Maria Anna Sala

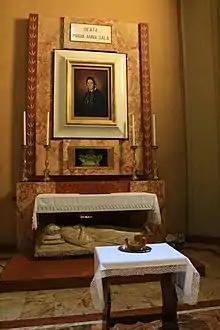
Chapel dedicated to Maria Anna Sala (and her relics) in the parish church of her hometown, Brivio

Her education was overseen at home until such time when she could attend an actual school. She commenced her formal studies at the age of eleven in Vimercate in a school that the Sisters of Saint Marcellina managed - an order that Luigi Biraghi had established. She was the top of class throughout her entire time there.